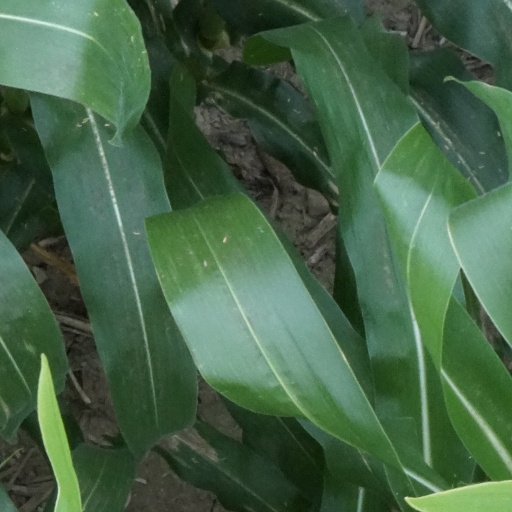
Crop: maize; corn